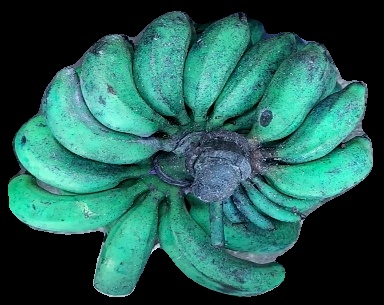
Variety: rasbale
Grade: grade3